Anthony Parker

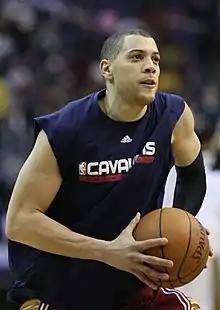
Parker with the Cleveland Cavaliers in 2009

Anthony Michael Parker (born June 19, 1975) is an American professional basketball executive who is the general manager of the Orlando Magic and former professional basketball player who played in the National Basketball Association (NBA), as well as in Italy and Israel. He is one of the most beloved and successful players in Maccabi Tel Aviv history.